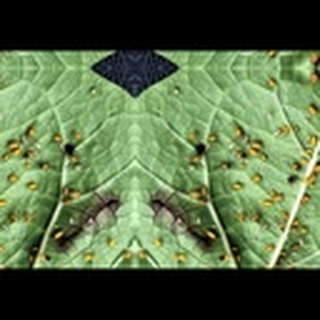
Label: cotton_aphids